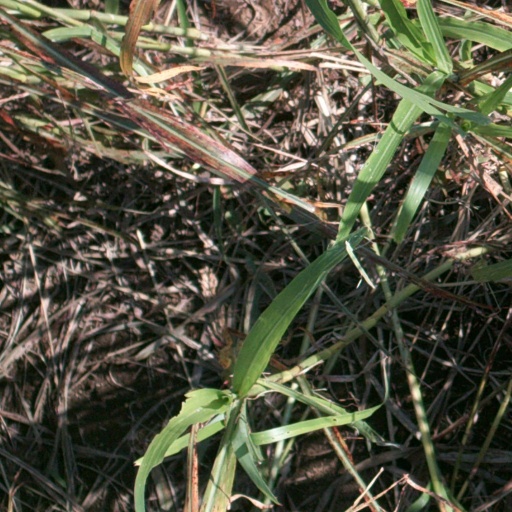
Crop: sorghum